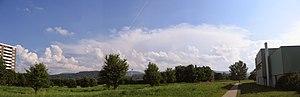
L'université de Reutlingen en Allemagne a été fondée en 1855. Elle était à la base spécialisée dans le textile, car Reutlingen comptait de nombreuses filatures. Aujourd'hui cette université s'est diversifiée avec des écoles dans le domaine du commerce et du management de la production, de l'informatique, de l'ingénierie, la pédagogie, du textile, et de la chimie. Son école de mode organise régulièrement des défilés et est très réputée en Allemagne pour ses formations dans le domaine du textile business et textile engineering. L'université de Reutlingen compte plus de 5000 étudiants au total et est très orientée sur les échanges internationaux et sur un enseignement pratique en lien avec les besoins des entreprises.